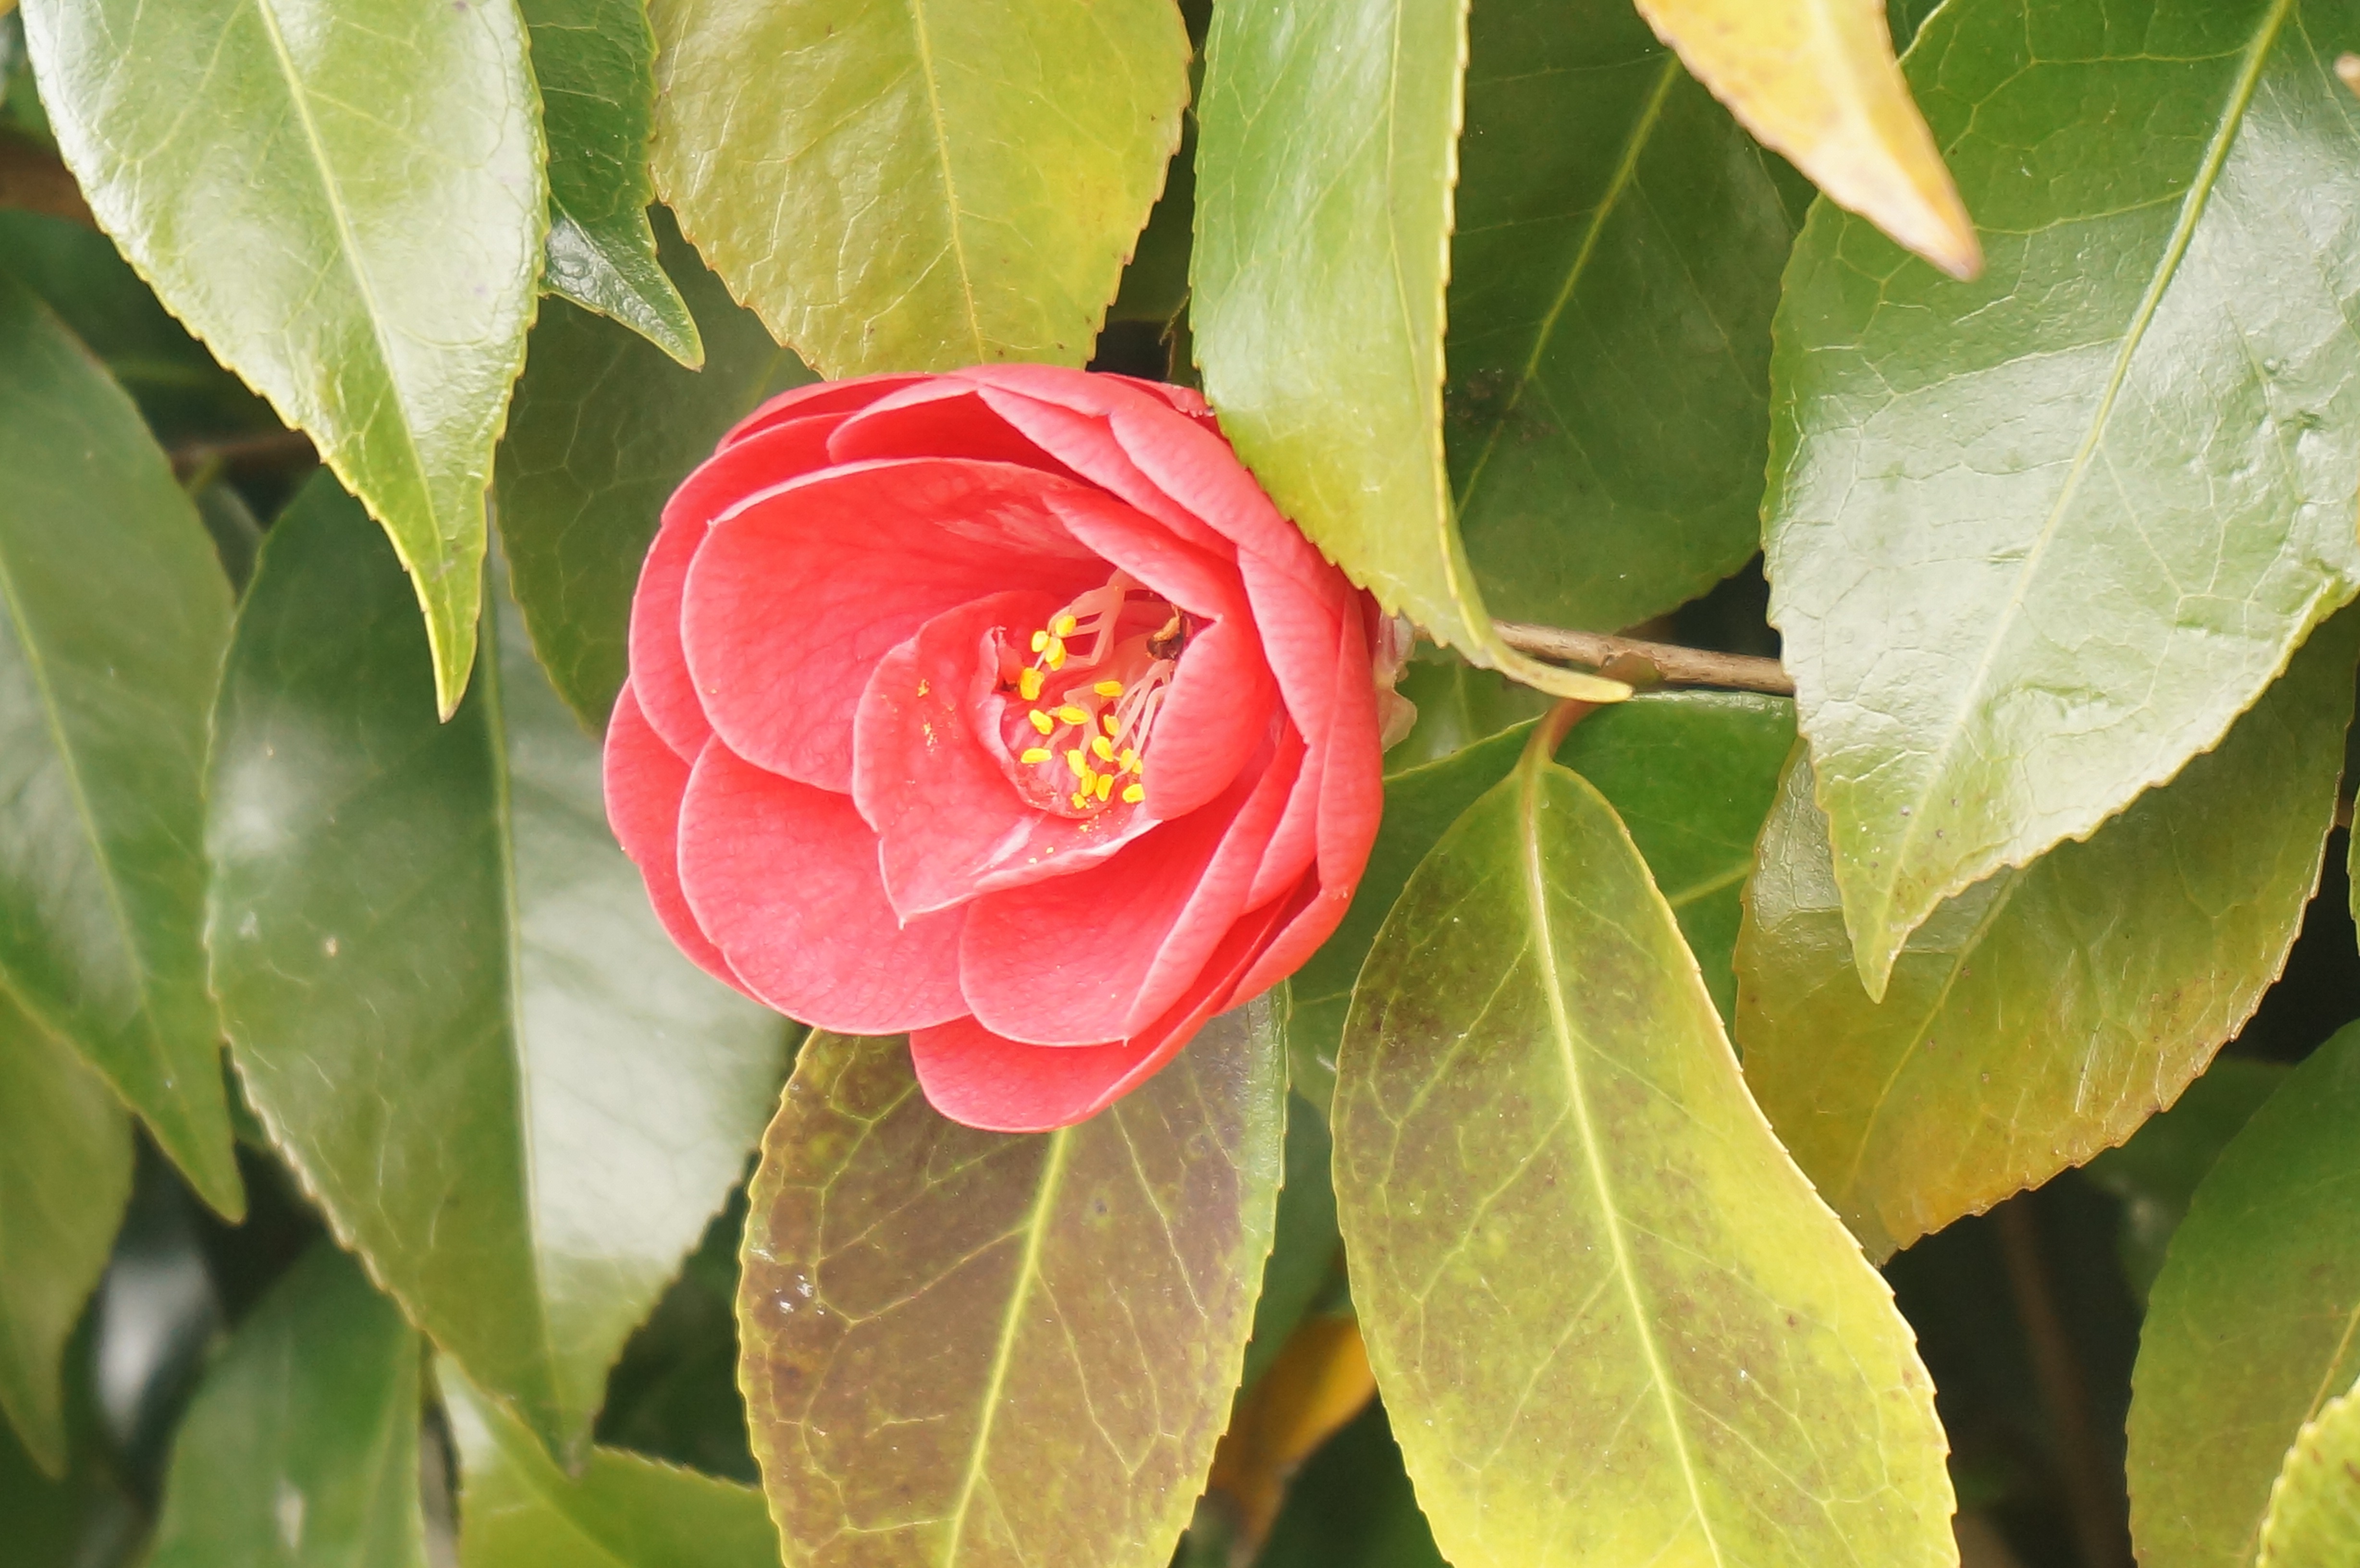
plant, wood, leaf, flower, red, botany, flora, flowers, shrub, camellia, theaceae, flowering plant, land plant, camellia sasanqua, japanese camellia